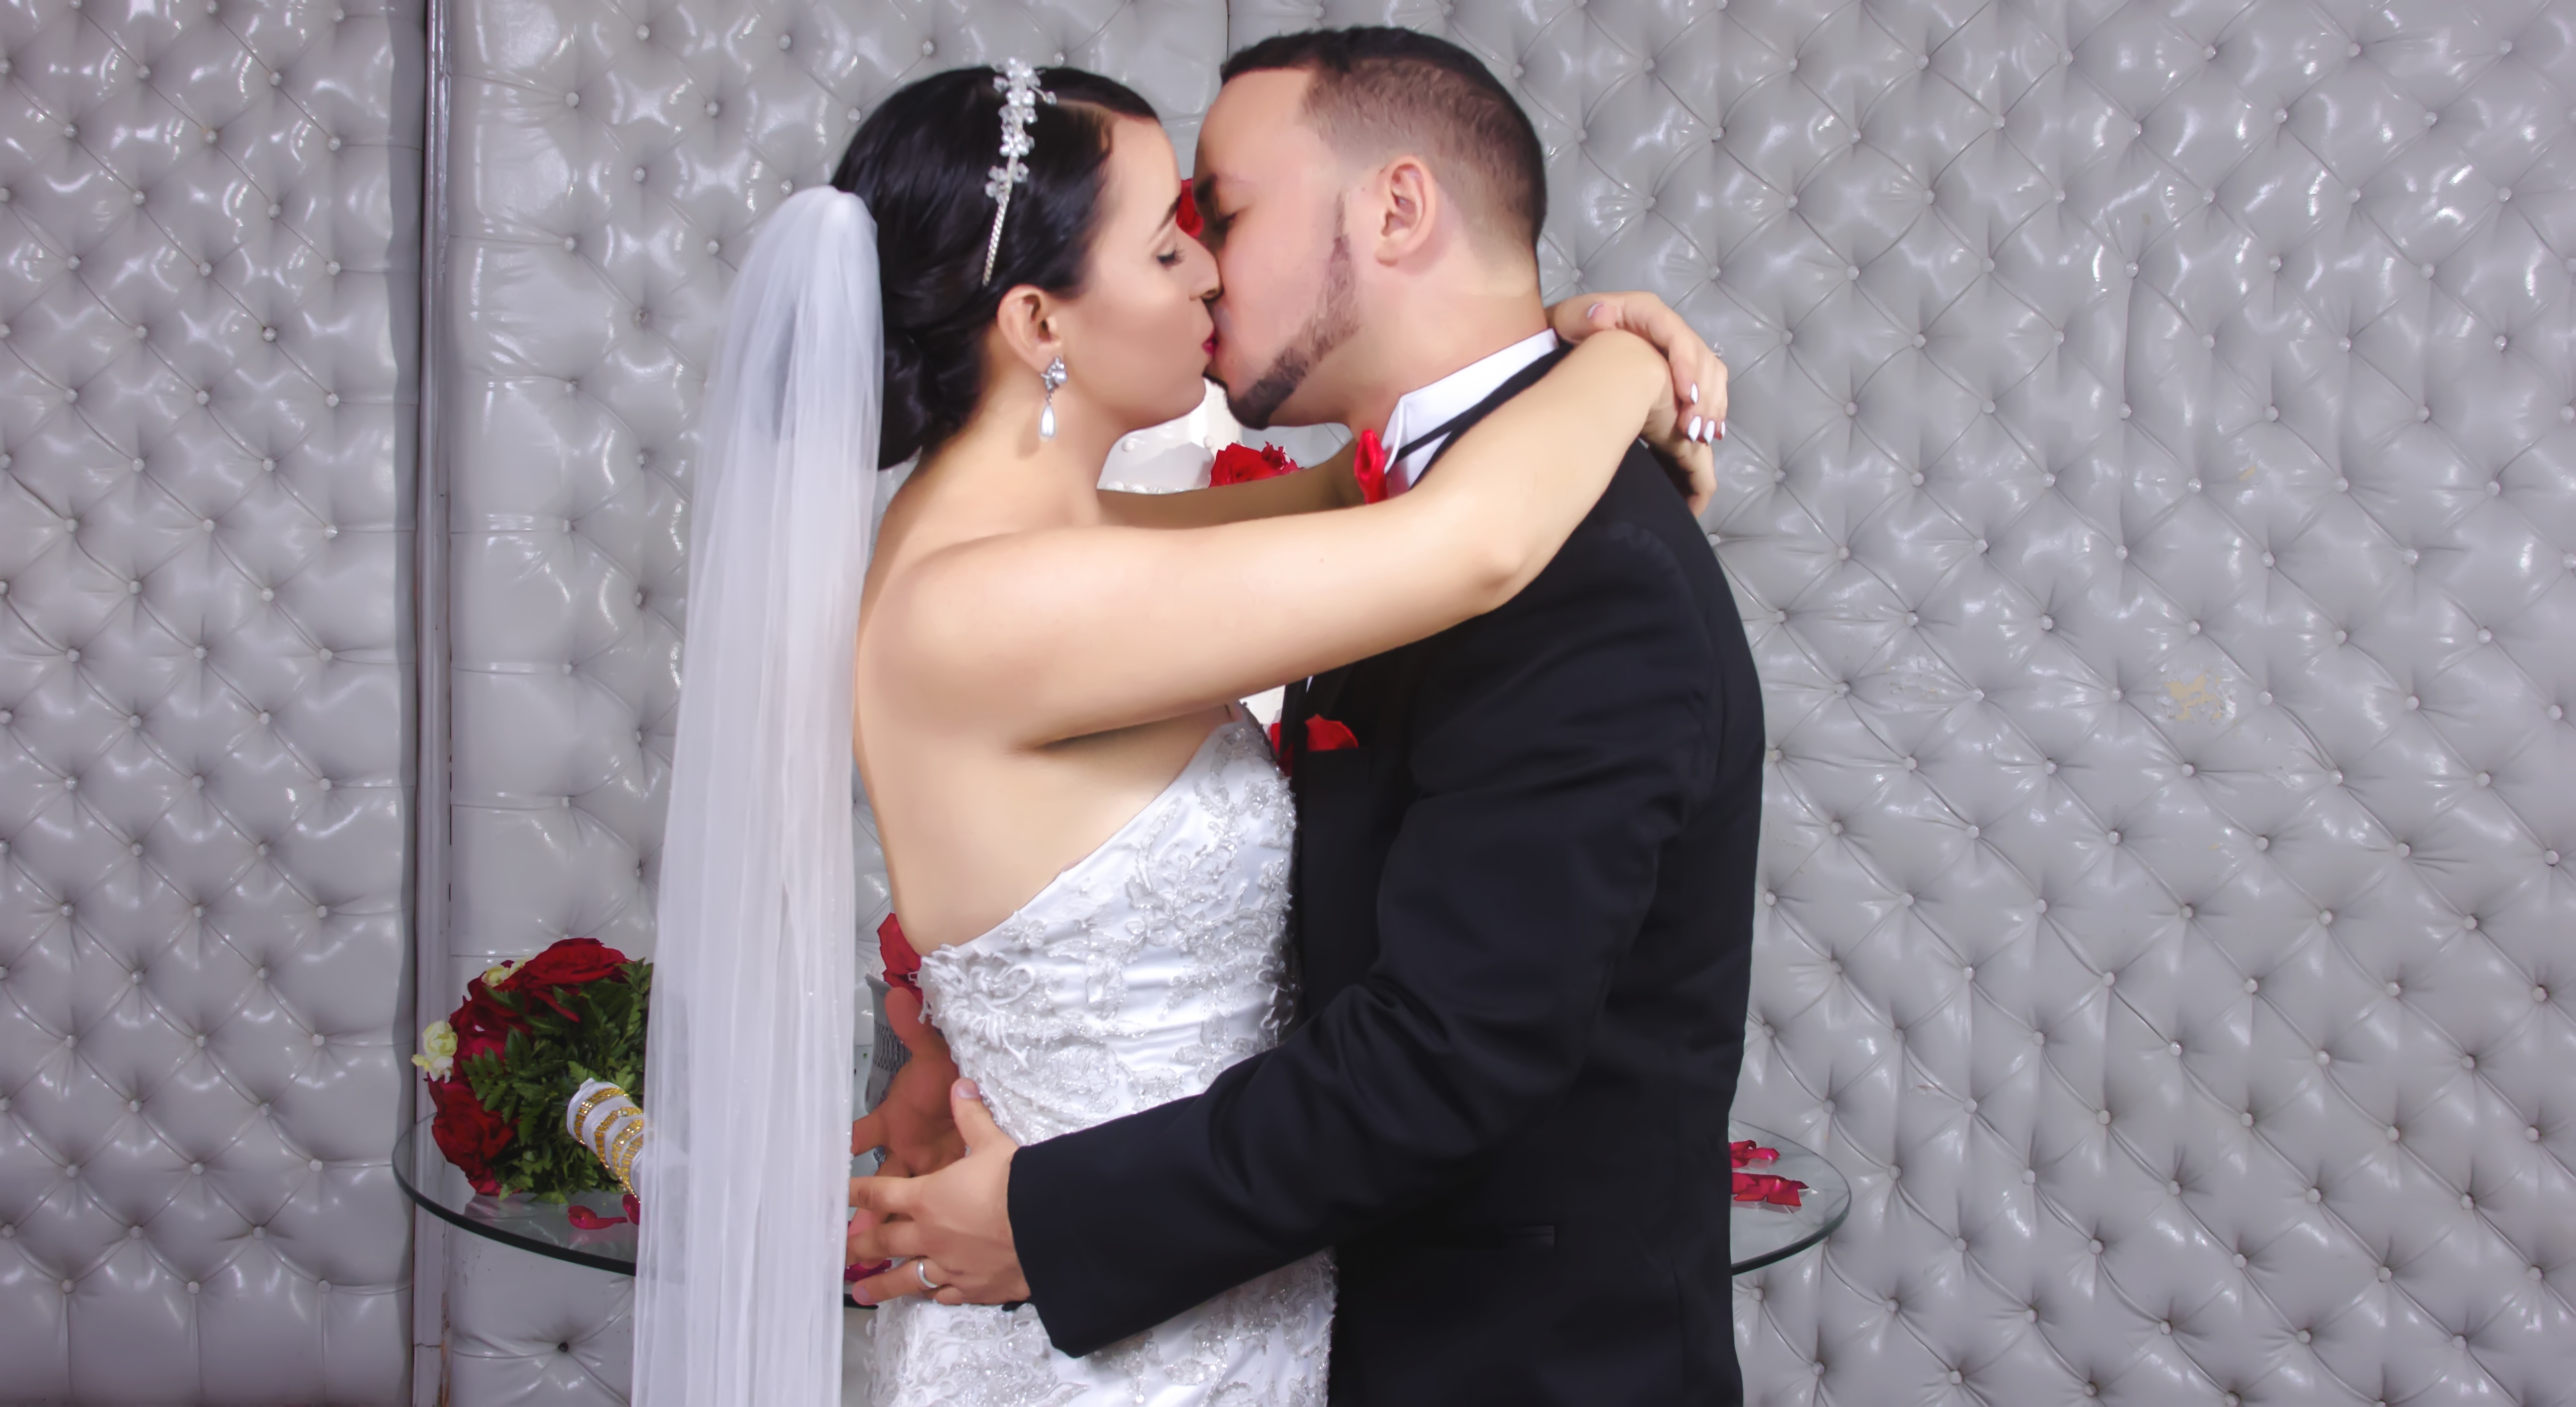
man, forest, woman, white, male, love, kiss, couple, romance, romantic, church, wedding, wedding dress, bride, groom, married, marriage, smile, flowers, boyfriend, ceremony, bank, happy, happiness, women, photograph, beautiful, complicity, veil, marry, grooms, happy couple, interaction, newlyweds, nuptials, newly married, dress whire